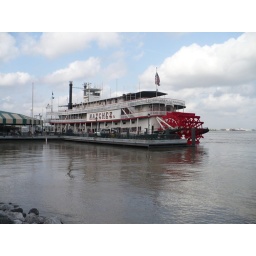
ahhh the Nachez, only river boat in NoLa